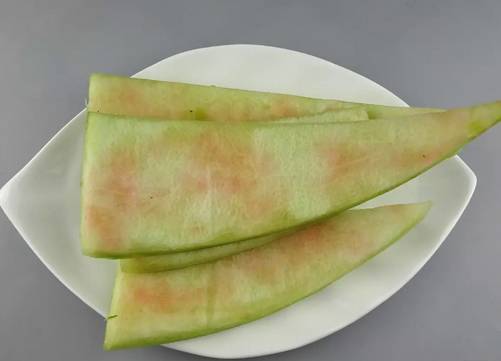
Label: trash